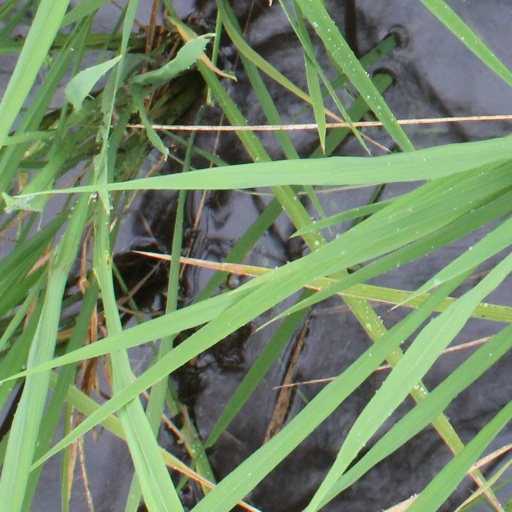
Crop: rice